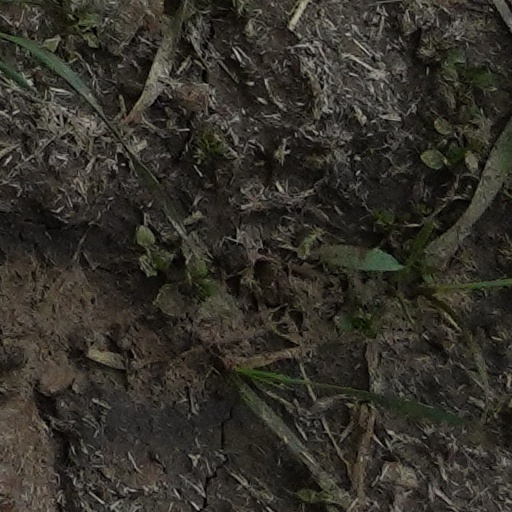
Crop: wheat